Lower Leas Coastal Park

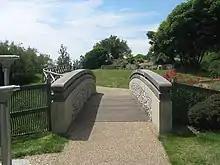
Footbridge in the Formal Zone of the Park

In 1784, a landslip created a new strip of land between the beach and the cliffside, the length of the coast from Folkestone Harbour to Sandgate. A ribbon of land a few meters wide.